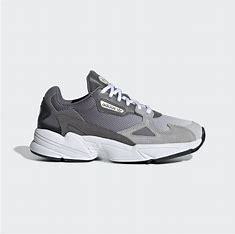
Brand: Adidas
Model: Falcon